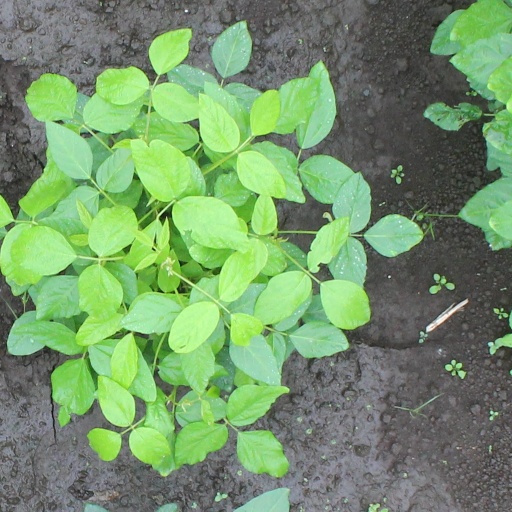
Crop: soybean